Jan Johansson (bluegrass musician)

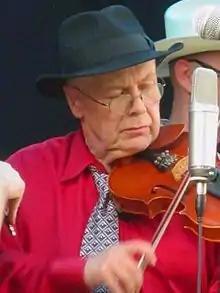
Jan Johansson in 2012

Jan Peder Johansson (born 1958 in Ursviken, Skellefteå kommun, Västerbottens län, Sweden) is a musician, composer, producer and teacher who lives in Cary, North Carolina, and has been active in the United States since 1986.